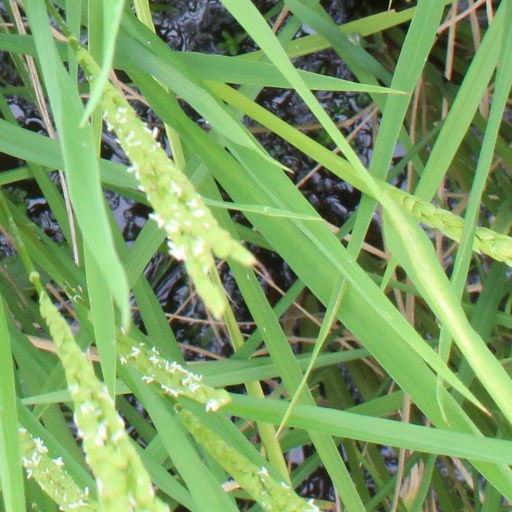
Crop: rice